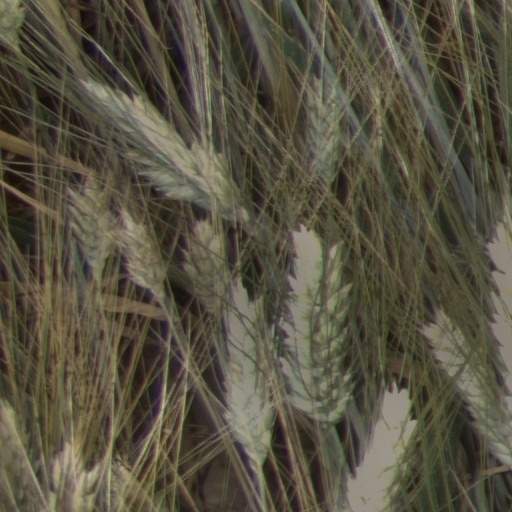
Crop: wheat